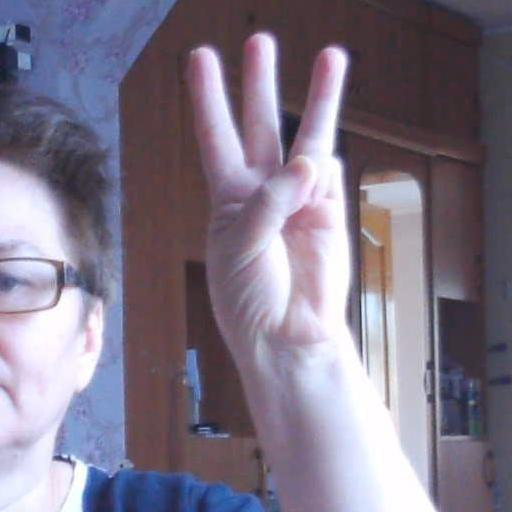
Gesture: three